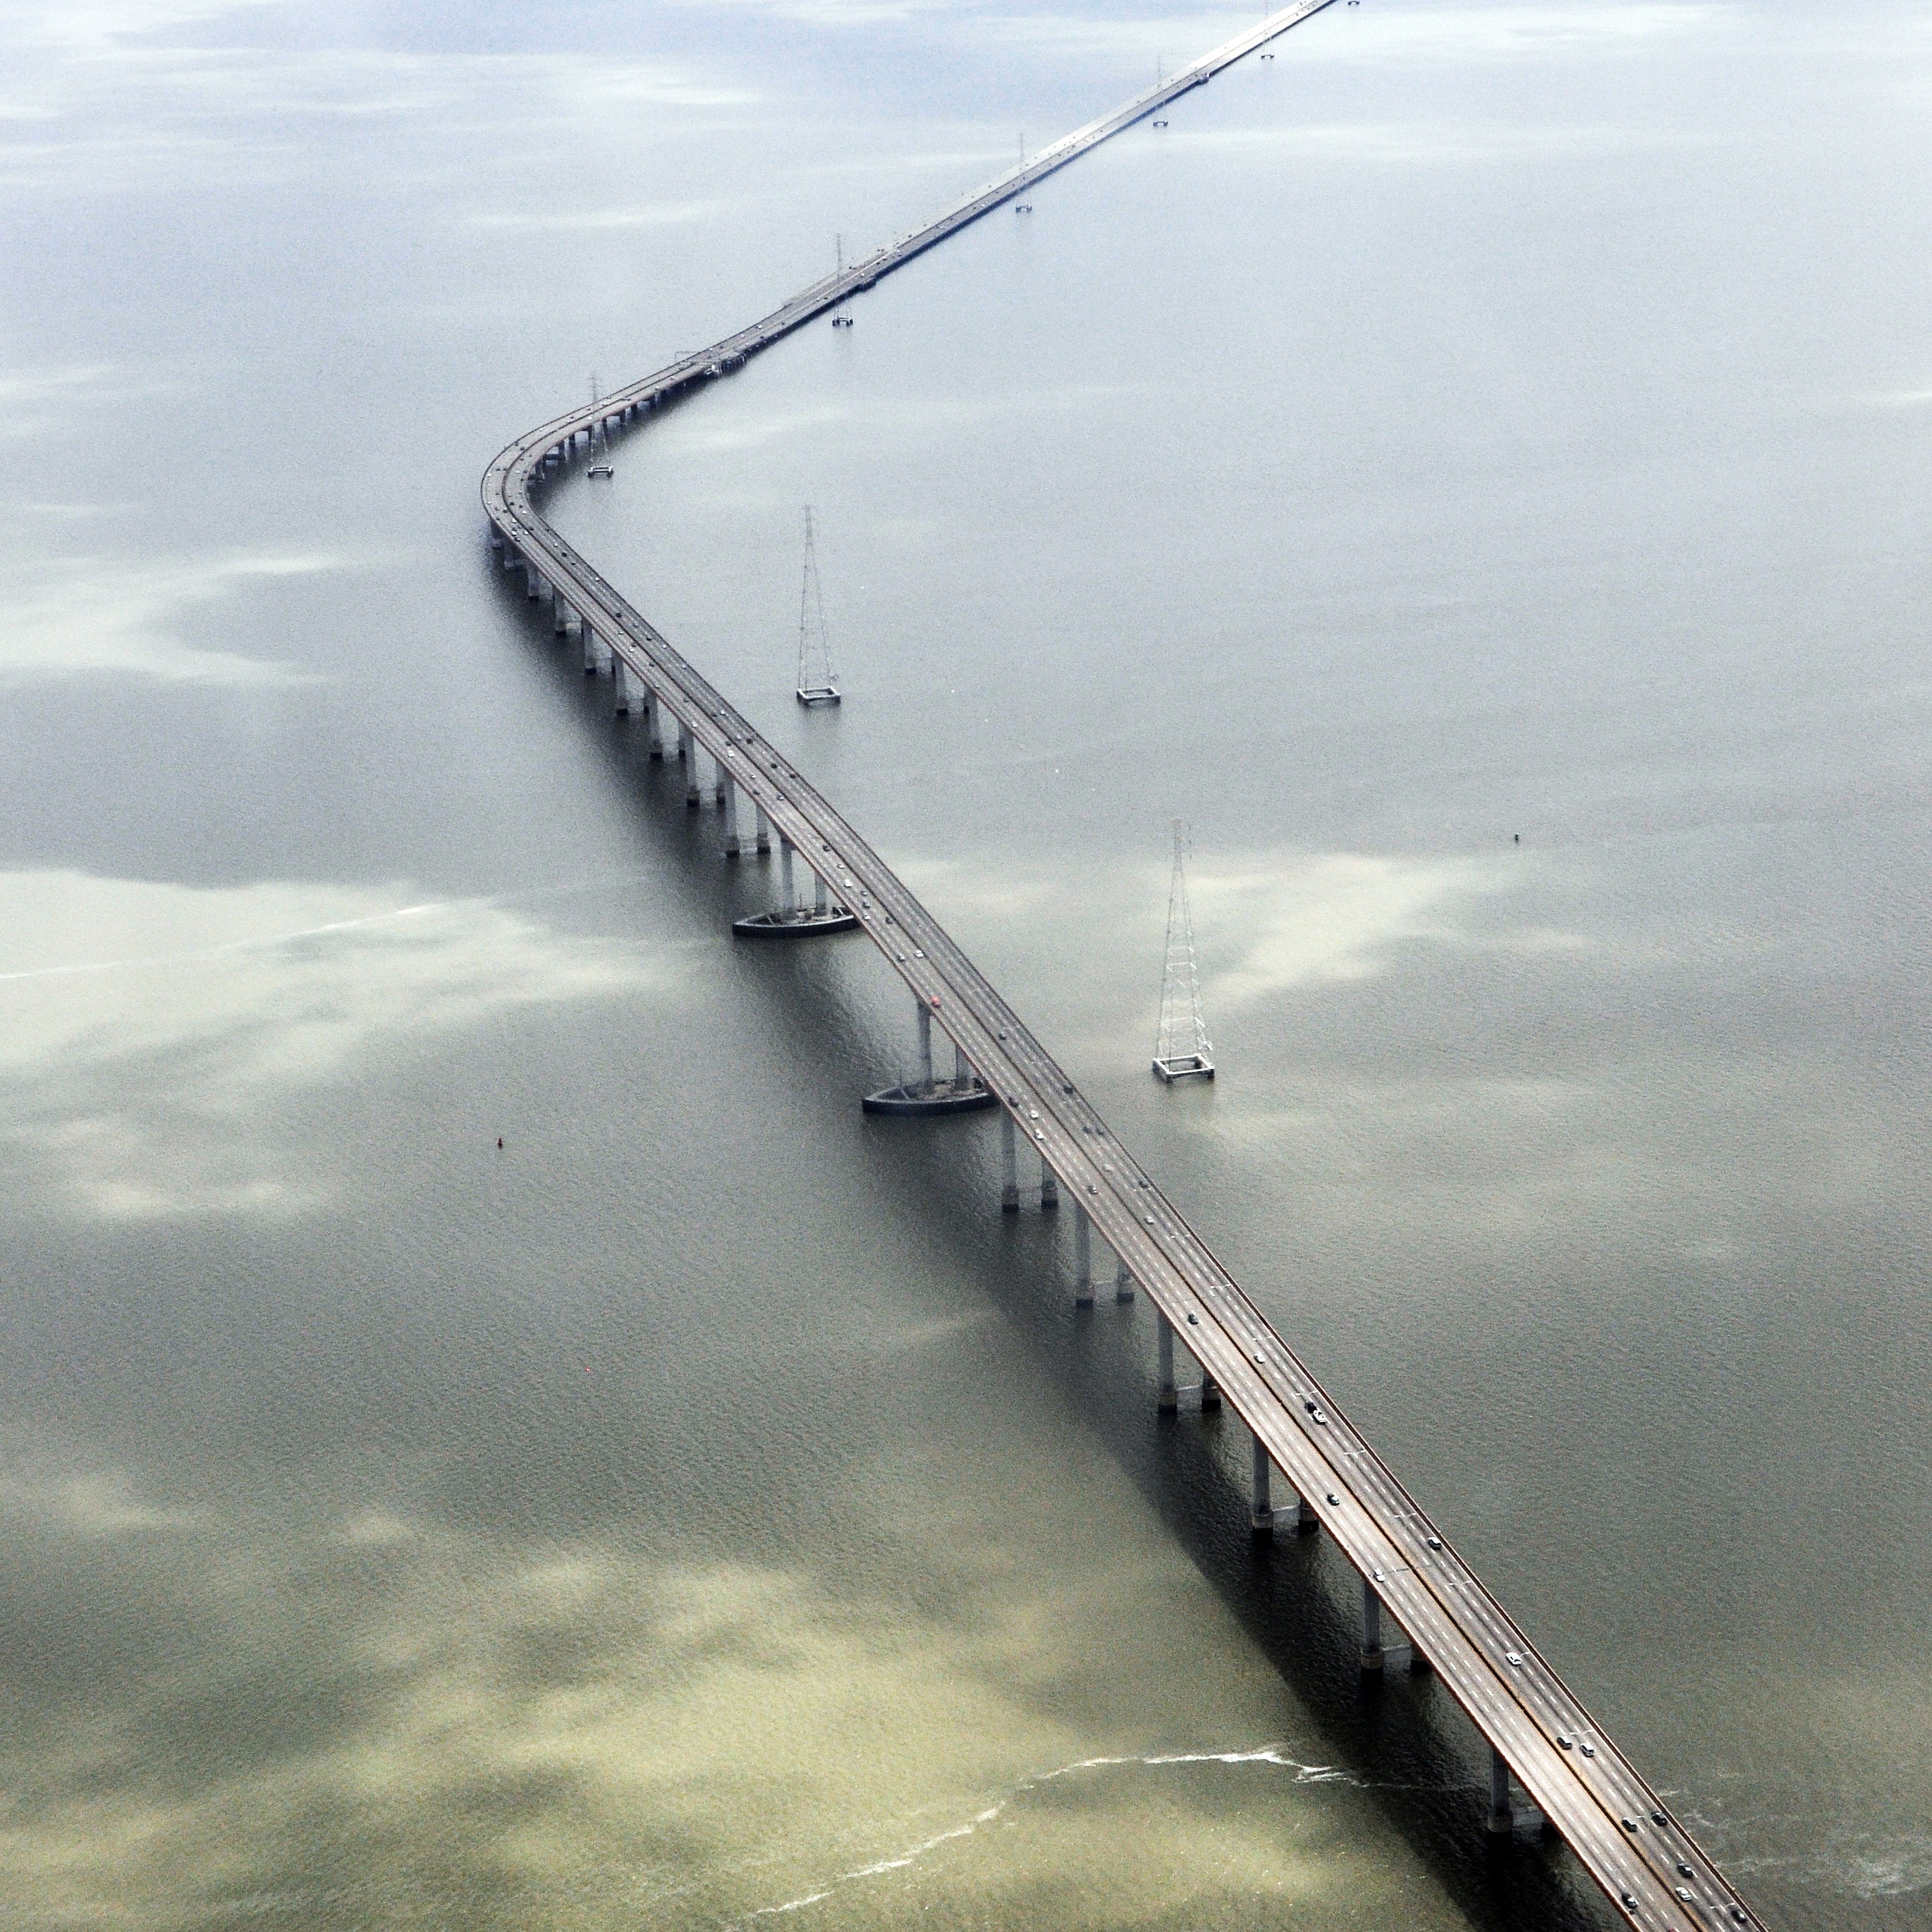
sea, abstract, bridge, vintage, channel, atmospheric phenomenon